Super Bowl XLII

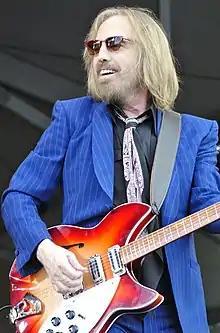
Tom Petty and the Heartbreakers "(Tom Petty pictured)" played during the halftime show

As is always the case, several big names were mentioned as possible performers for the halftime show before a final choice (Tom Petty and the Heartbreakers) was announced. The halftime entertainer selection process in late 2007 was not unusual: however, since the site selection process four years earlier was of special interest, it is necessary to also mention some of the acts who might have performed, but did not do so.